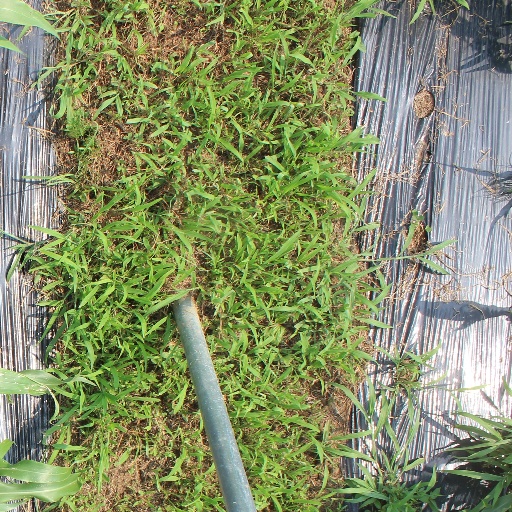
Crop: sorghum